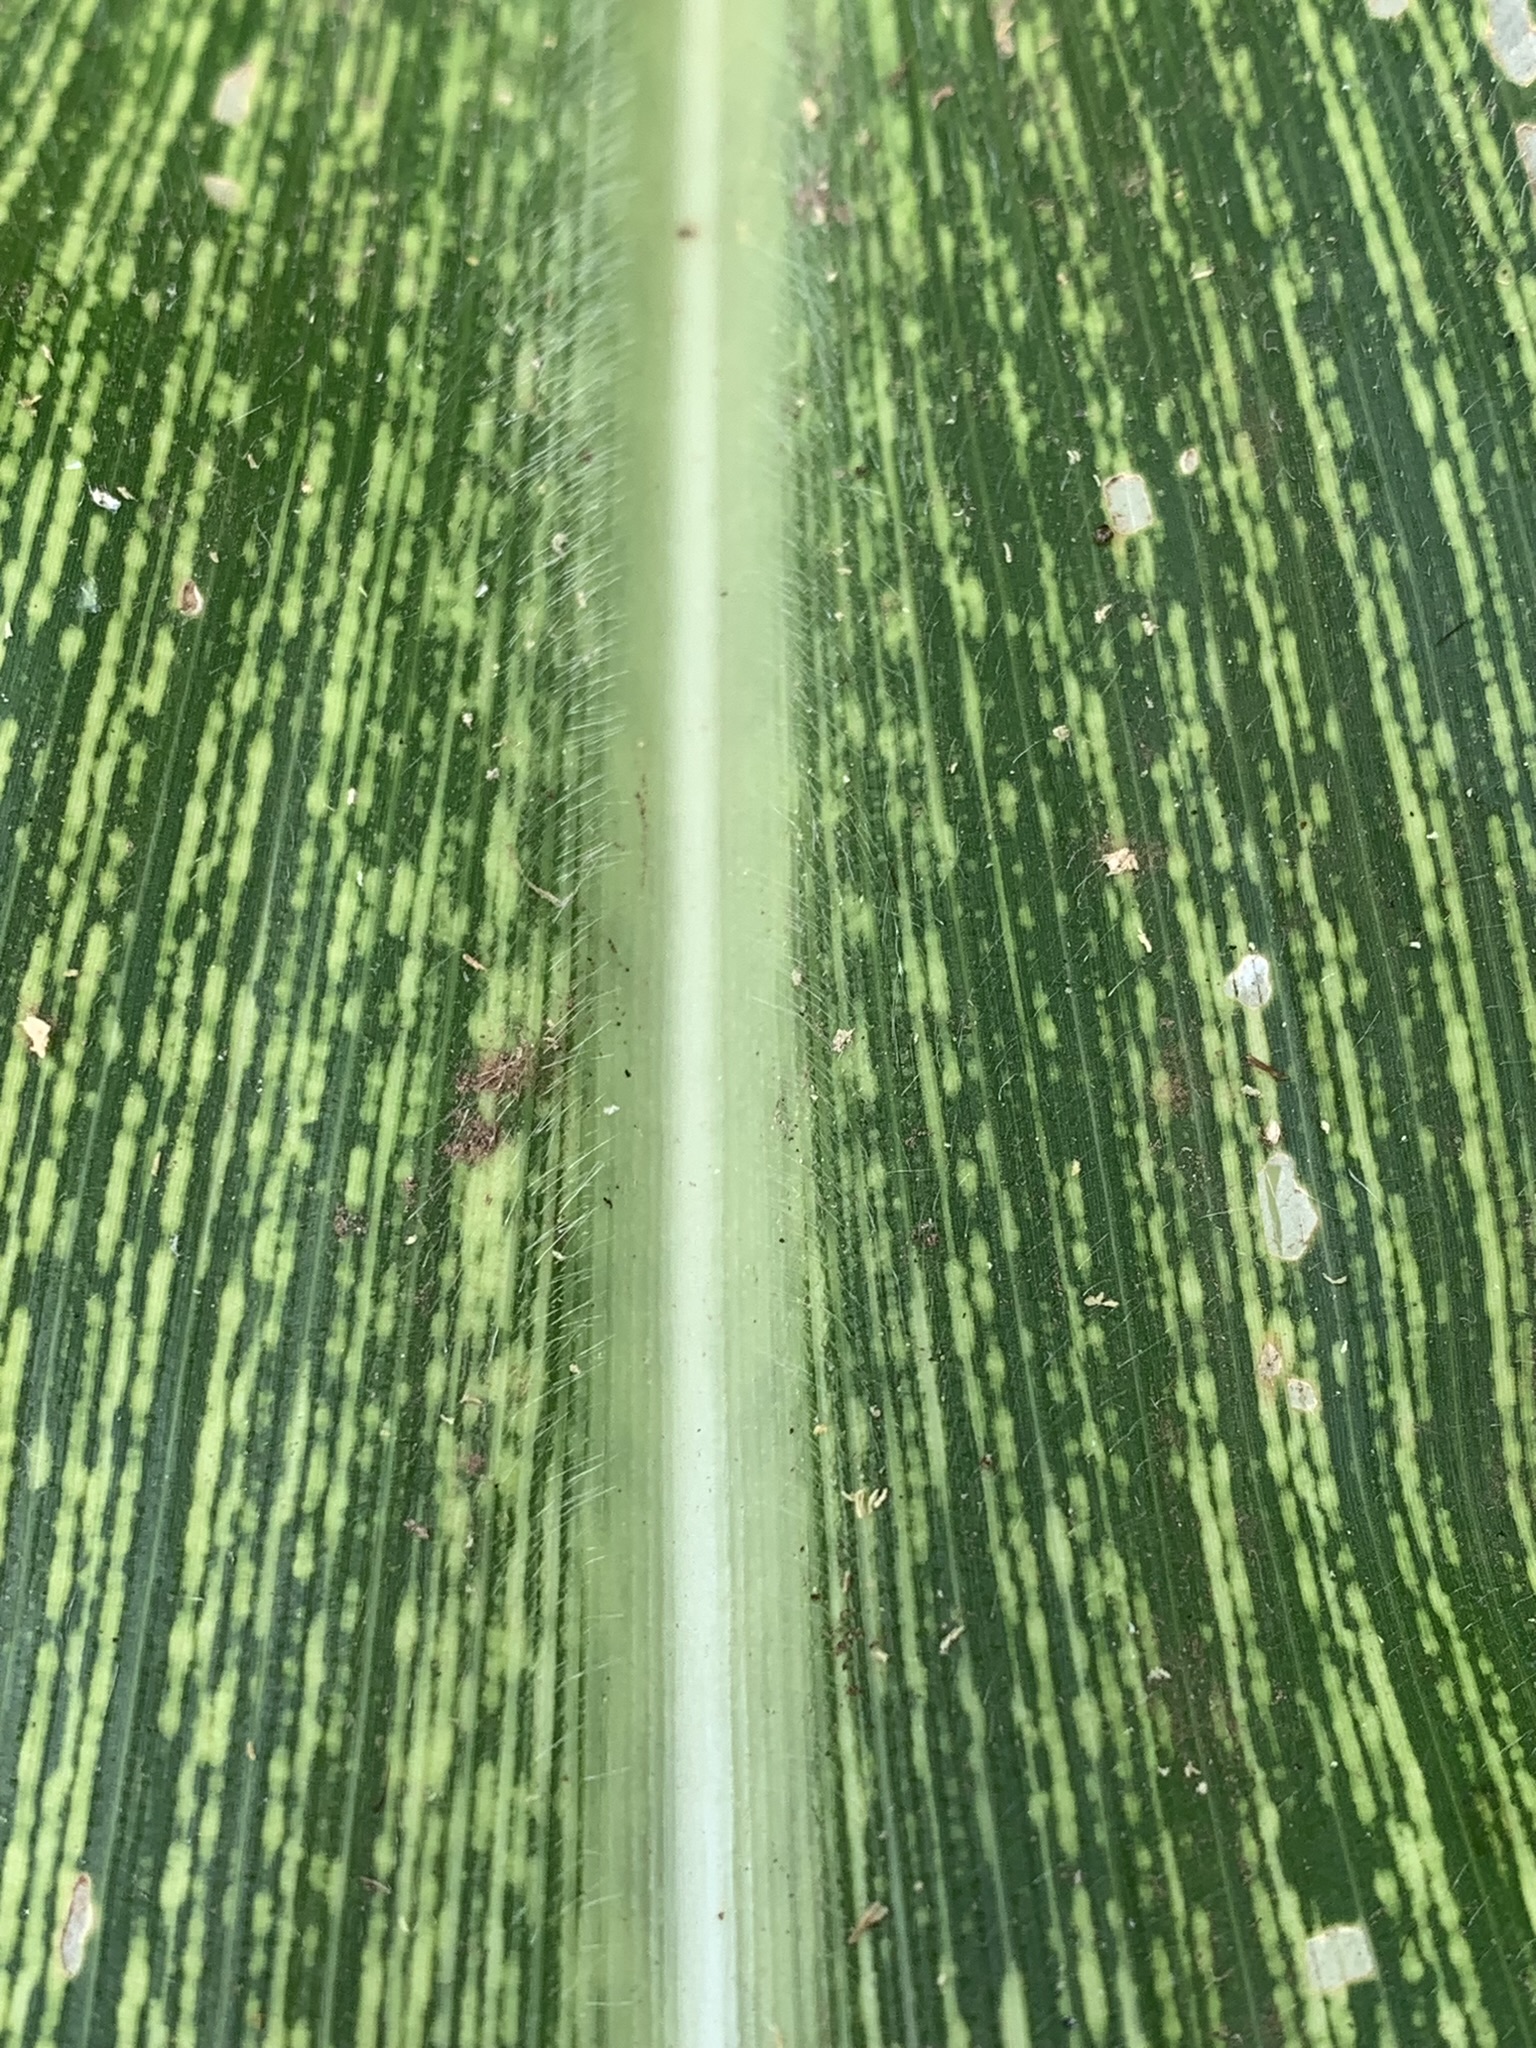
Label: MSV